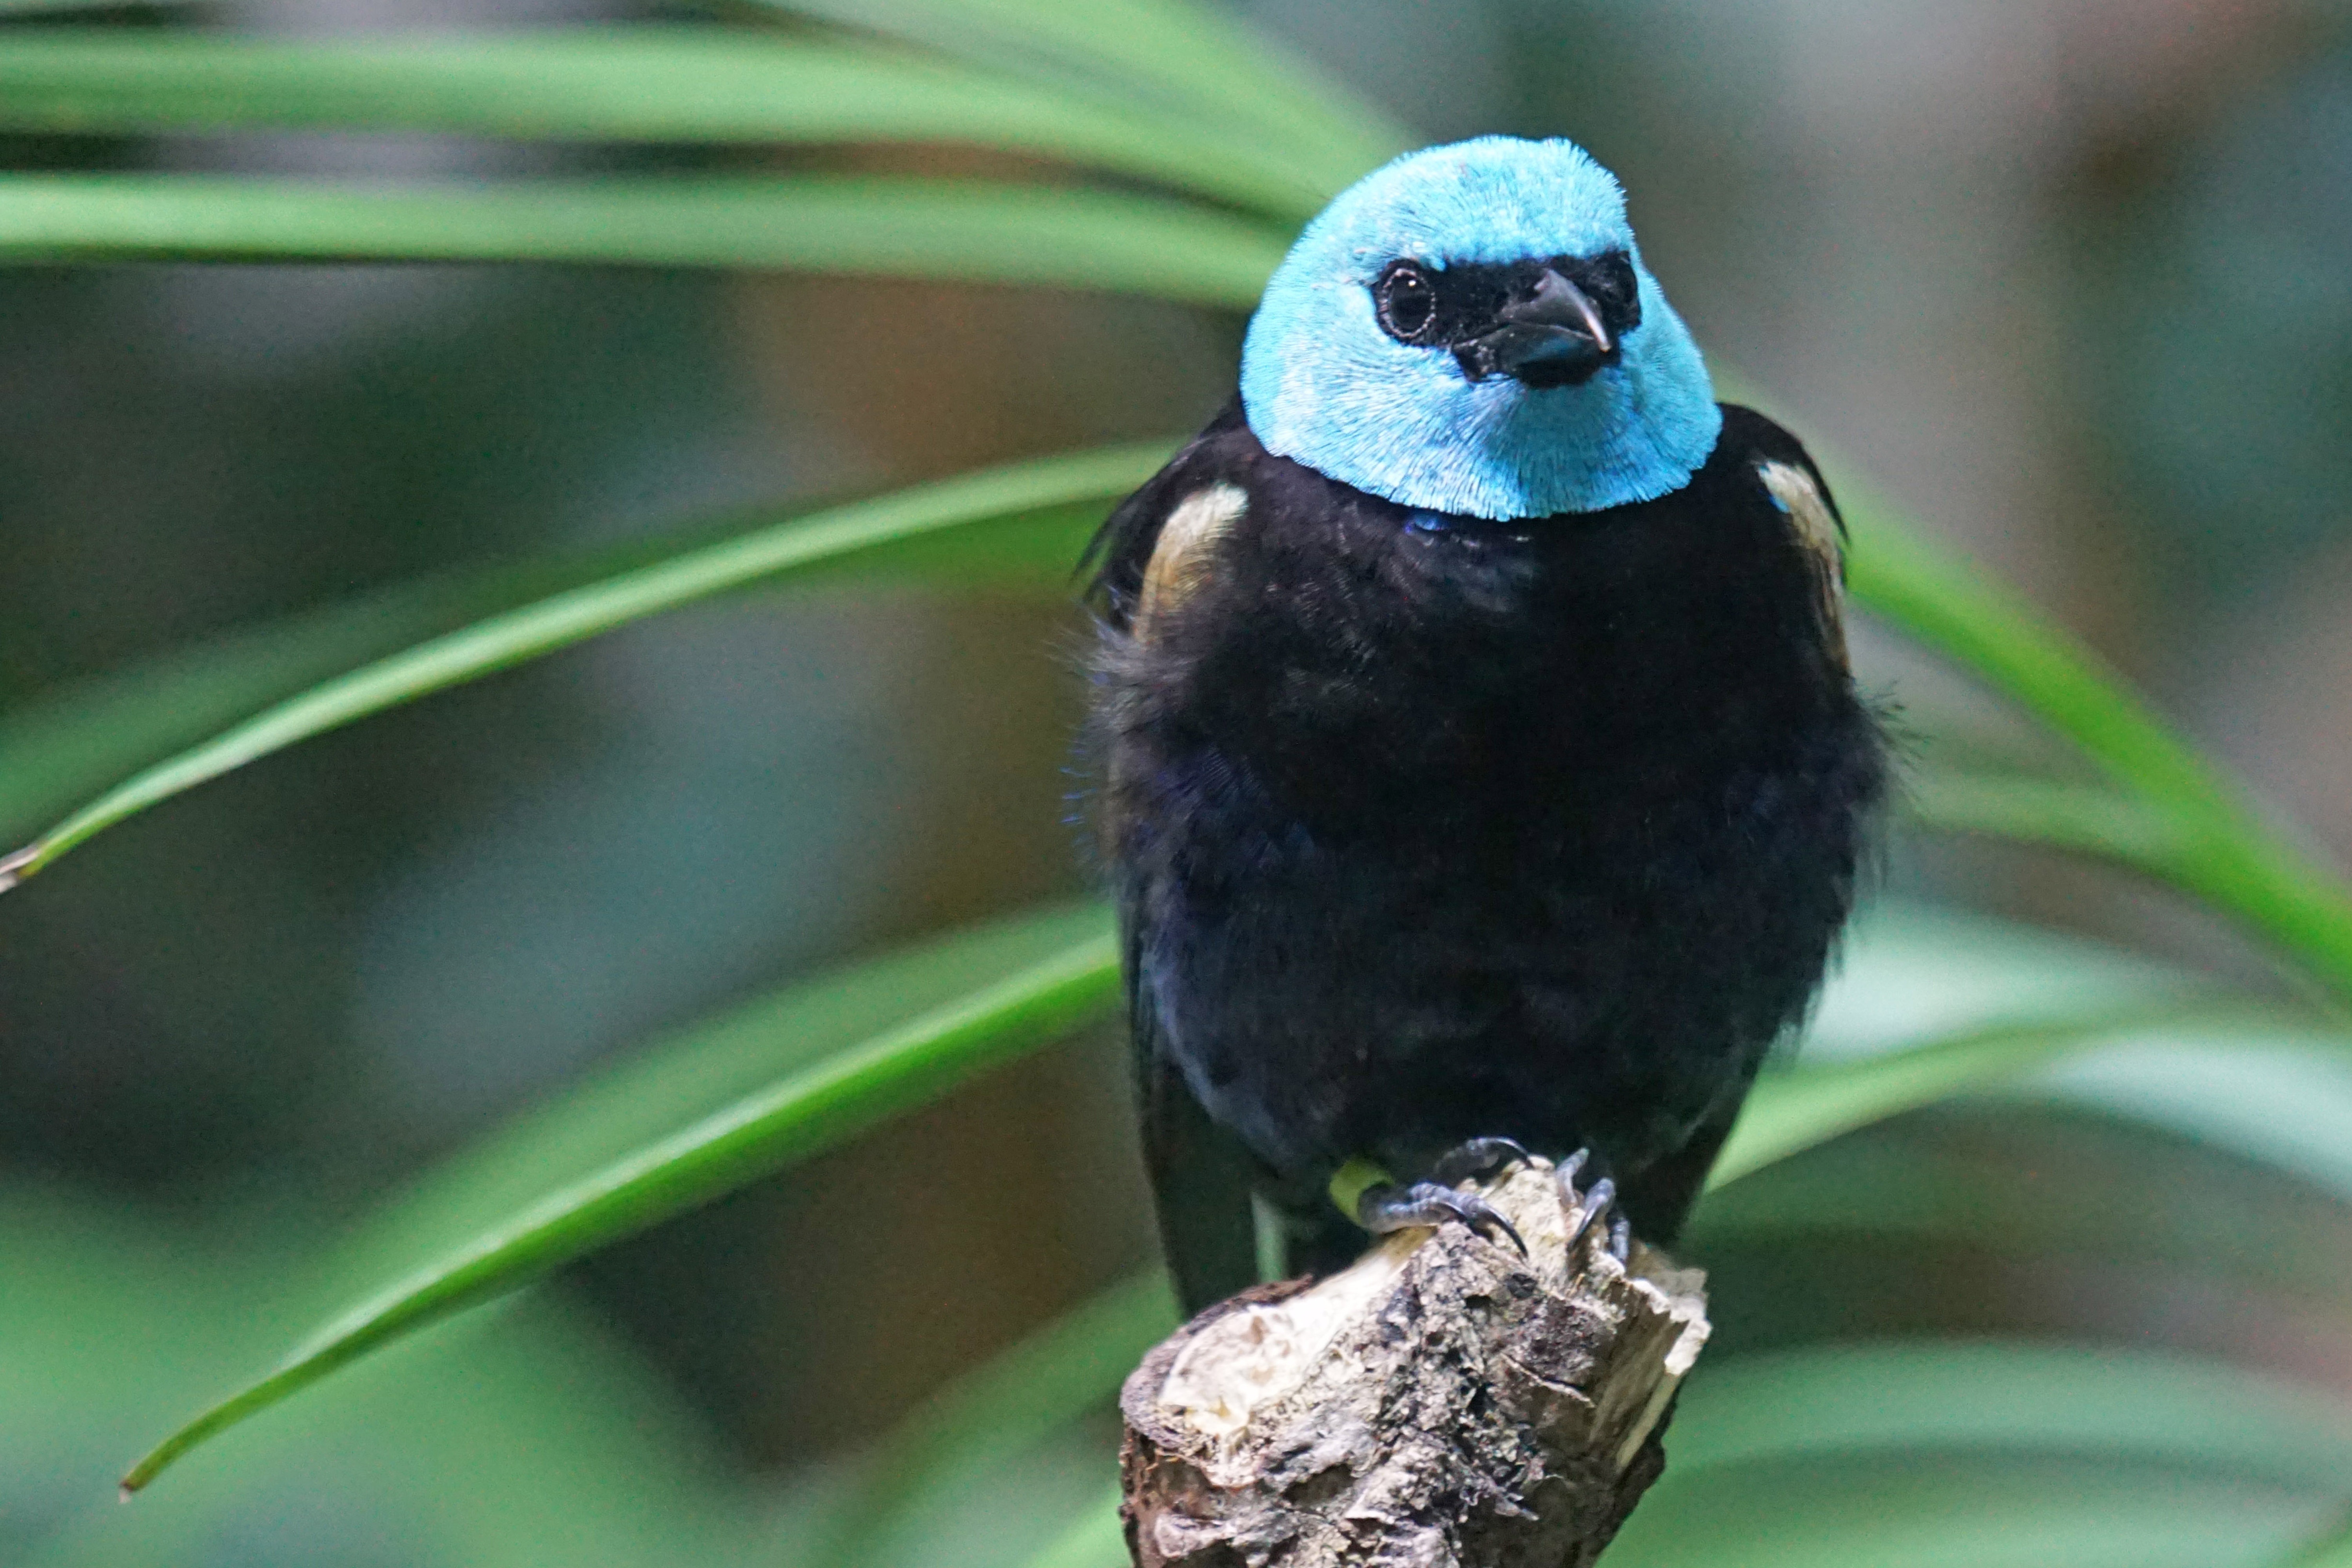
branch, bird, wildlife, green, beak, fauna, animals, rainforest, vertebrate, tanager, perching bird, azurkopftangare